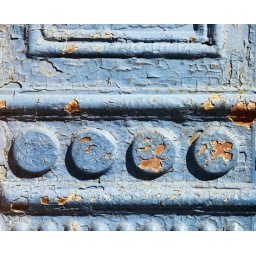
a wall in cobble hill somewhere.